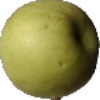
Label: Apple Golden 3